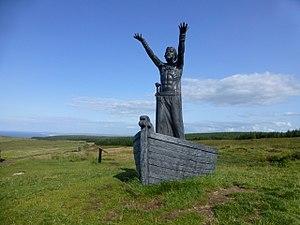
Dans la mythologie celtique irlandaise, Manannan Mac Lir, est le dieu-guerrier souverain de l’Autre Monde celtique, le Sidh. Il en est le régisseur et maître, et à ce titre, il fournit aux autres dieux les cochons fabuleux servis au Festin d’immortalité.
La liste des épées légendaires recense les épées qui ont été assez fameuses pour qu’on leur ait attribué des noms propres que les légendes, mythologies ou textes religieux ont conservés.